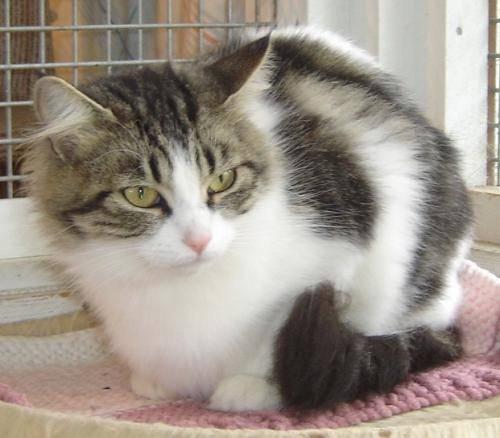
cat